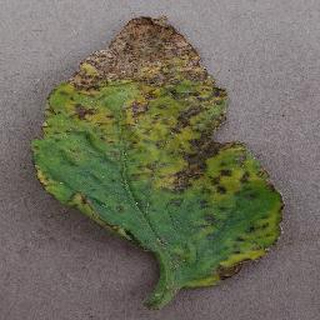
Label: tomato_bacterial_spot